Fife House

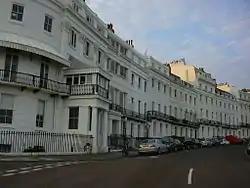
Fife House (in foreground) at west end of Lewes Crescent

Fife House, No 1, Lewes Crescent, is a Grade I listed building in Kemp Town, Brighton, United Kingdom, which was previously owned by the Duke of Devonshire and the Duke of Fife.